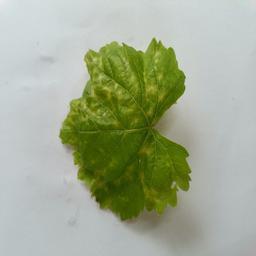
Label: Downy Mildew